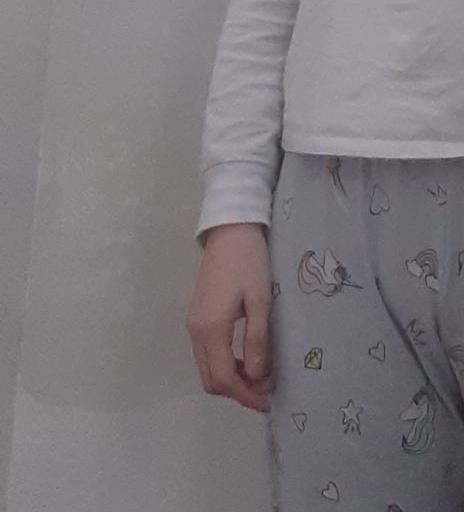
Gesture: no_gesture